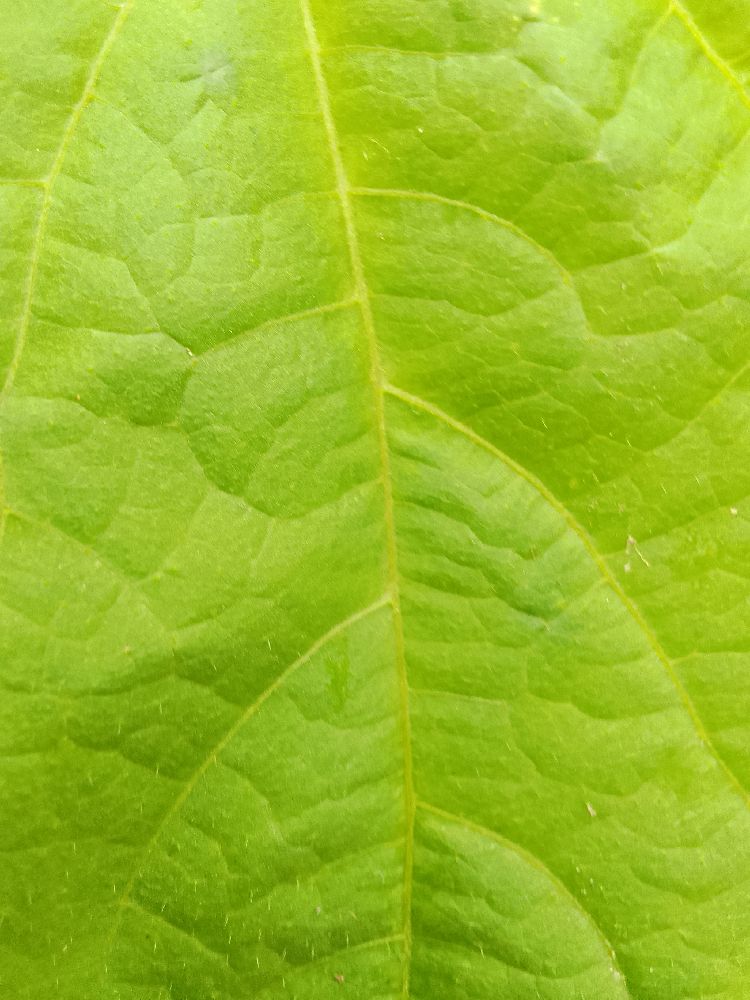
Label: healthy